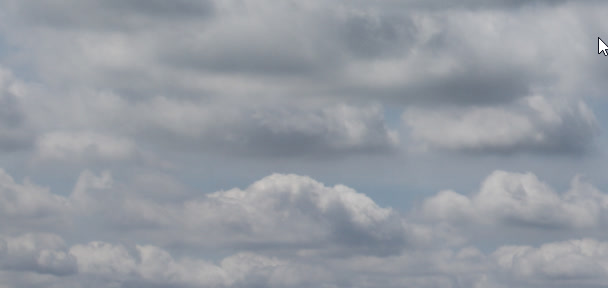
Cloud type: Stratocumulus